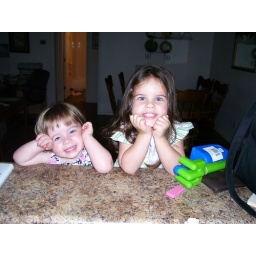
Hanging out at the bar in the kitchen. They love to stand up on thier picnic table and watch me in the kitchen.